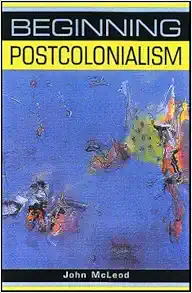
Beginning Postcolonialism (Beginnings)
Category: Books
About the Author John McLeod is Lecturer in English at the University of Leeds.
Features: Postcolonialism has become one of the most exciting, expanding and challenging areas of literary and cultural studies today. Designed especially for those studying the topic for the first time, | Beginning Postcolonialism | introduces the major areas of concern in a clear, accessible, and organized fashion. It provides an overview of the emergence of postcolonialism as a discipline and closely examines many of its important critical writings.